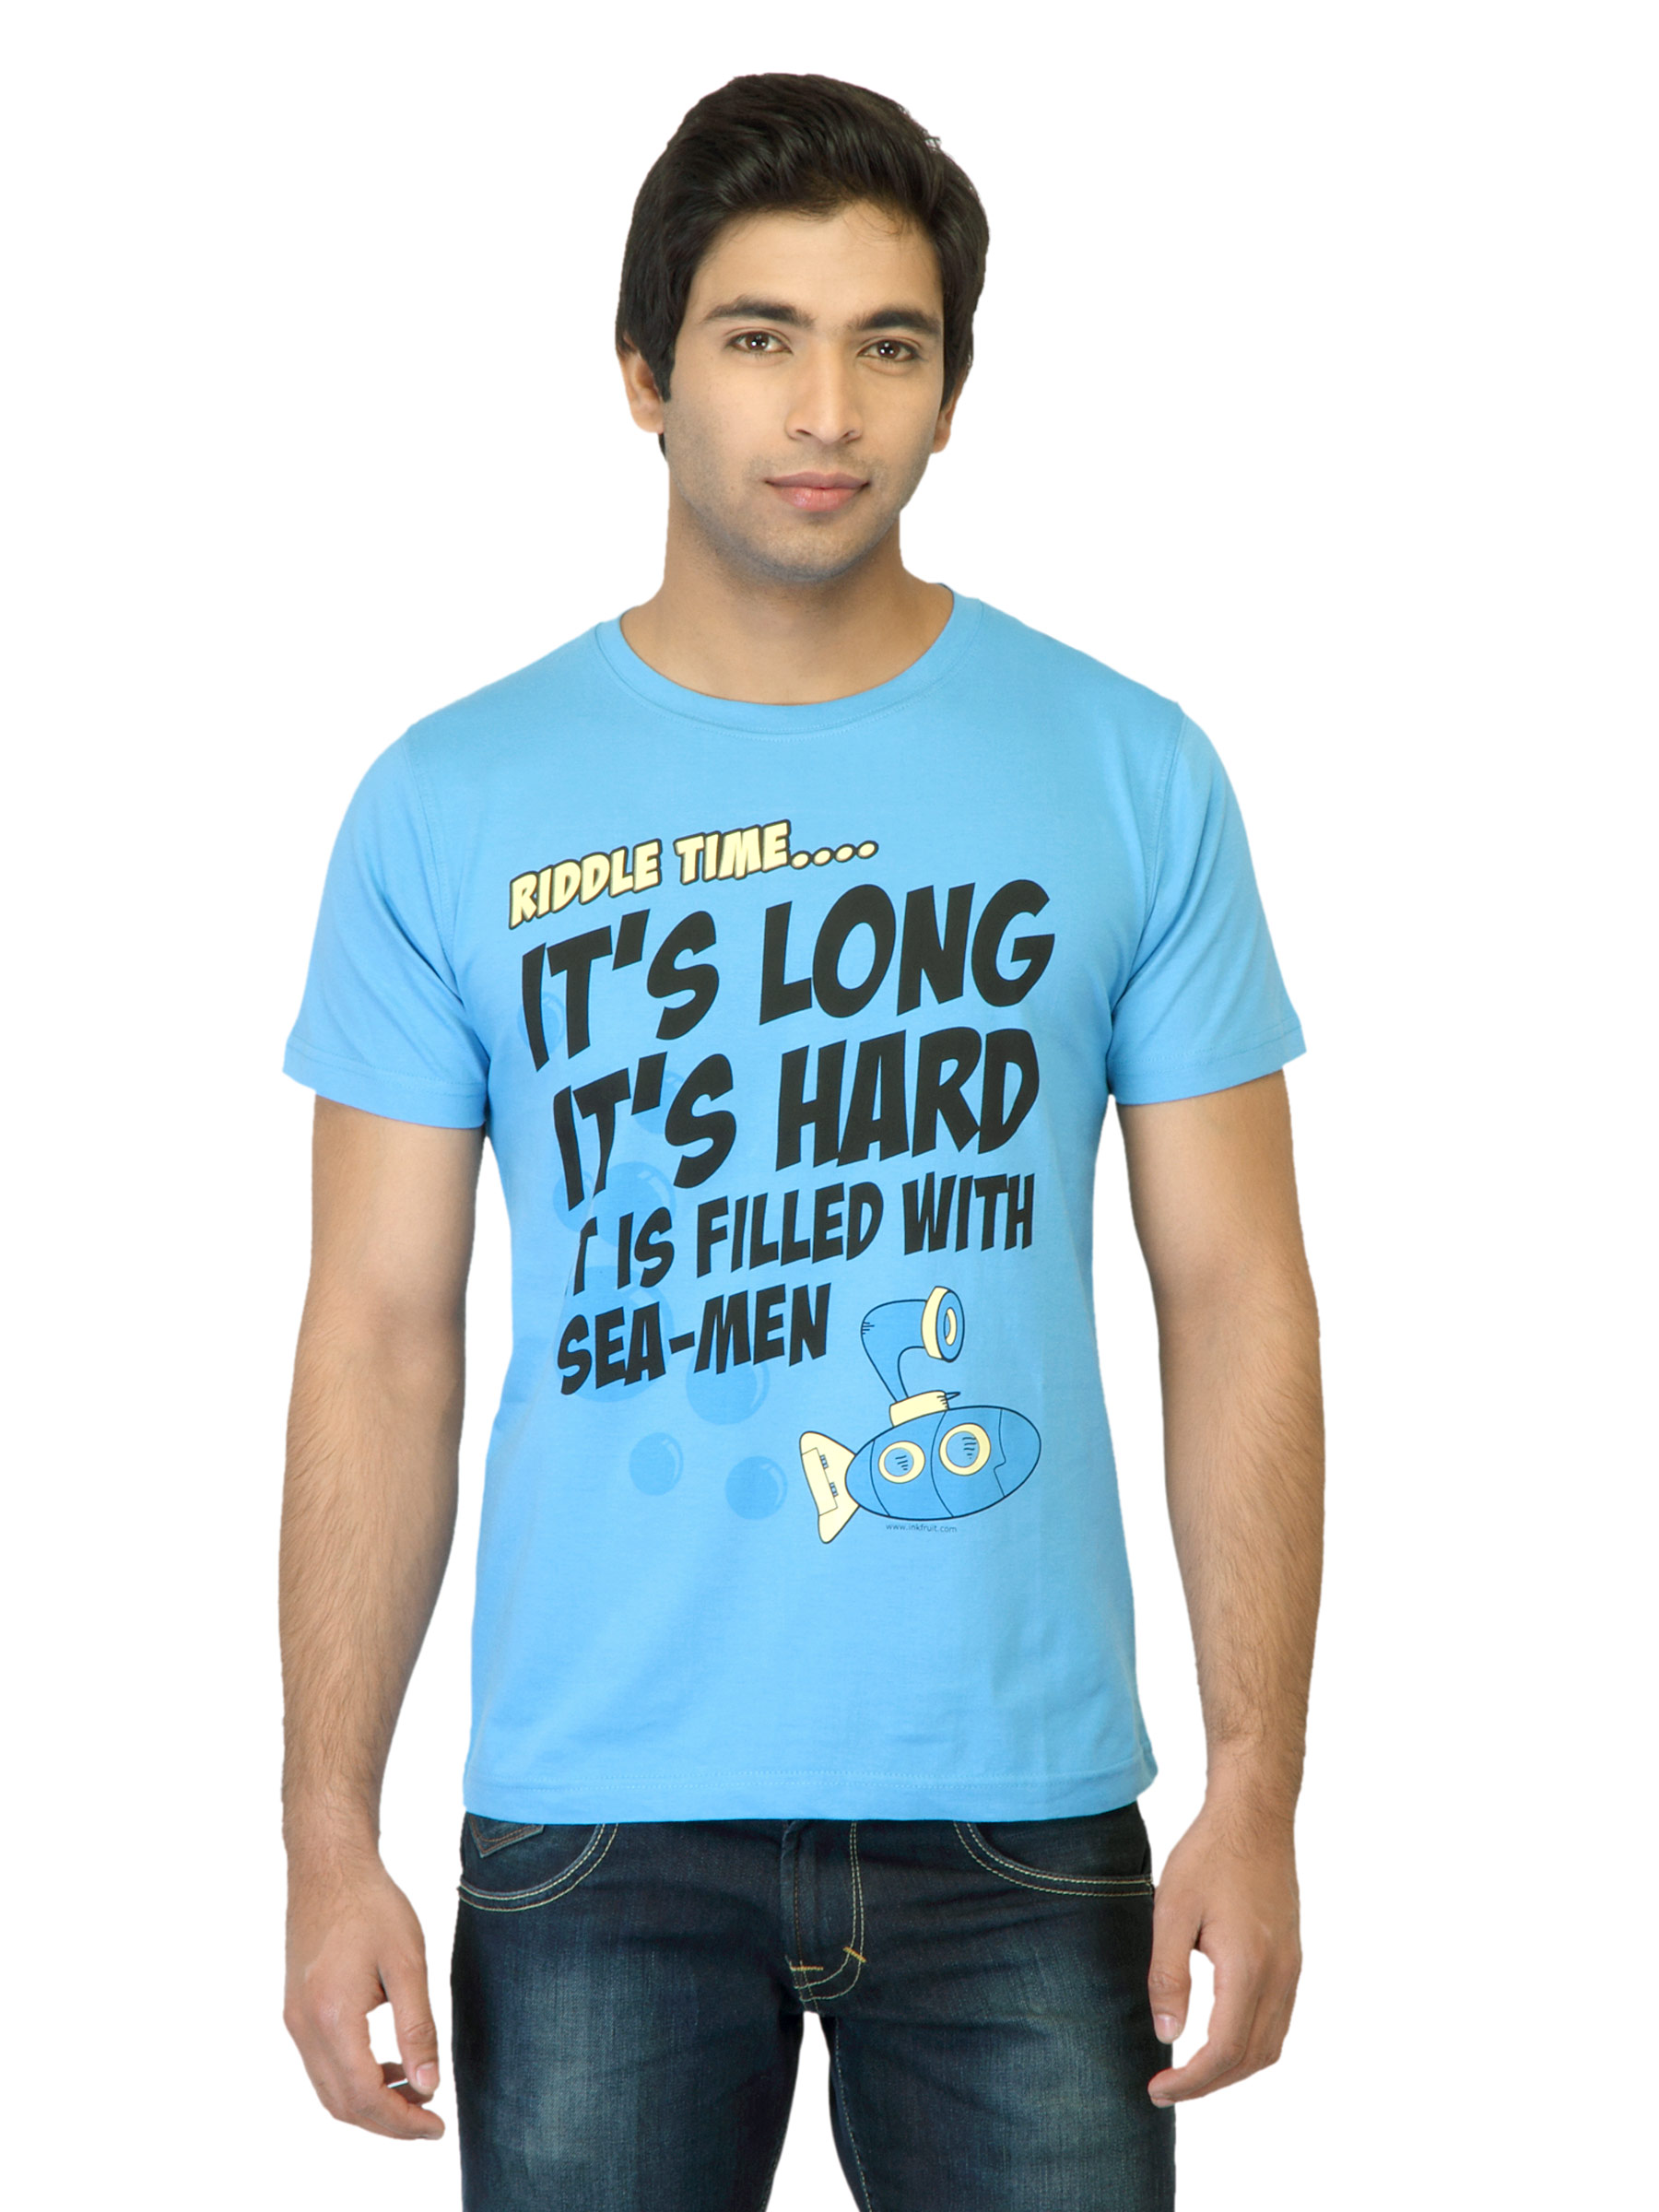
Inkfruit Men Printed Blue T-shirt
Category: Apparel / Topwear / Tshirts
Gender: Men
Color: Blue
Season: Fall 2011
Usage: Casual